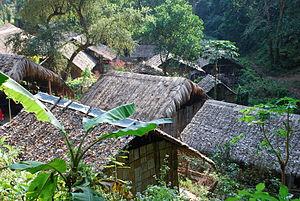
Le peuple Lisu est un groupe ethnique qui réside en Chine, au Myanmar, en Thaïlande, et dans l’état indien de l’Arunachal Pradesh. Leur origine est probablement la partie orientale du Tibet.